Sheila Carter

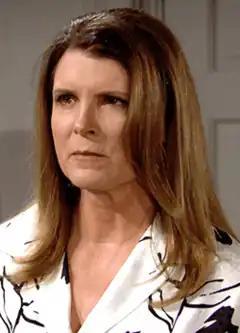
Kimberlin Brown as Sheila Carter

Sheila Carter is a fictional character from "The Young and the Restless" and "The Bold and the Beautiful", American soap operas on the CBS network. Created by William J. Bell, the role was introduced in 1990 — by Edward J. Scott — under the portrayal of Kimberlin Brown, who portrayed the role from 1990 to 1992 on "The Young and the Restless", although she continued to make guest appearance until 1995. From 1992 to 1998, Brown played the role on "The Bold and the Beautiful", returning for stints in 2002 and 2003, before returning to "The Young and the Restless" from 2005 to January 2006. That same year, Michelle Stafford took over the role after Sheila had plastic surgery to look like Phyllis Summers. Brown returned to the role of Sheila on "The Bold and the Beautiful" from June 9, 2017, to March 23, 2018, and then again from August 6, 2021.